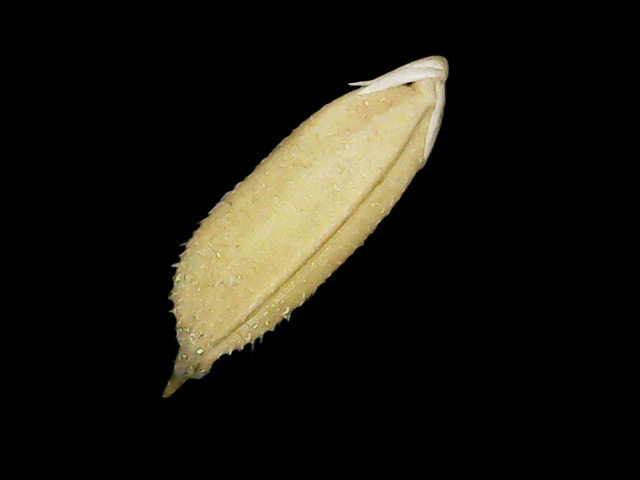
Rice variety: Binadhan23